Masonic Temple (Jacksonville)

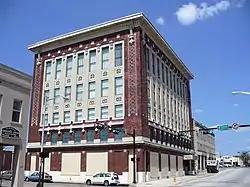
Masonic Temple, Jacksonville, FL

The Masonic Temple (also known as Masonic Temple, Most Worshipful Union Grand Lodge PHA) is a historic Masonic temple in Jacksonville, Florida. It is located at 410 Broad Street. Constructed by the Grand Lodge between 1901 and 1912, it was added to the U.S. National Register of Historic Places on September 22, 1980.